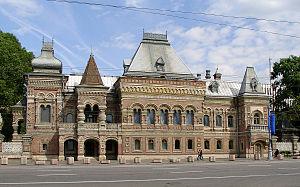
Les représentations diplomatiques de la France sont dues à ses missions diplomatiques. Avec ses 160 ambassades, la France dispose du troisième réseau d'ambassades et de consulats au monde après les États-Unis et la Chine. Elle précède le Royaume-Uni et l'Allemagne.
Le style néo-russe ou style russo-byzantin ou style pseudo-russe, sont des noms génériques conventionnels qui désignent une tendance de l'architecture russe du XIXᵉ siècle et du début du XXᵉ siècle à l'éclectisme, fondé à la fois sur l'utilisation des traditions de l'architecture ancienne et de l'art populaire, associés à des éléments de l'architecture byzantine.